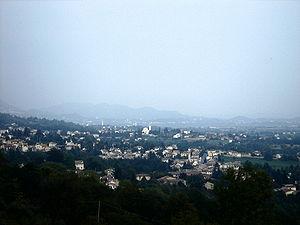
Cavaso del Tomba est une commune italienne de la province de Trévise dans la région Vénétie en Italie.